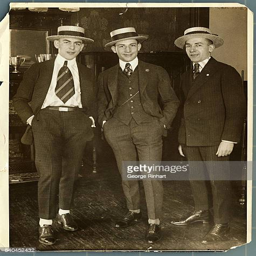
people specially posed photograph of the new lightweight champion and his brothers was taken in his home today